Microsoft Baseball 3D 1998 Edition

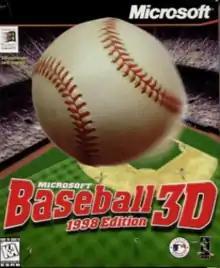

Microsoft Baseball 3D 1998 Edition, also known as simply Microsoft Baseball 3D, is a sports video game developed by Microsoft and WizBang! Software Productions. It was released for Microsoft Windows in 1998. It received praise for its graphics, but criticism for numerous glitches and its varying difficulty. It was followed by "Microsoft Baseball 2000" and "Microsoft Baseball 2001".